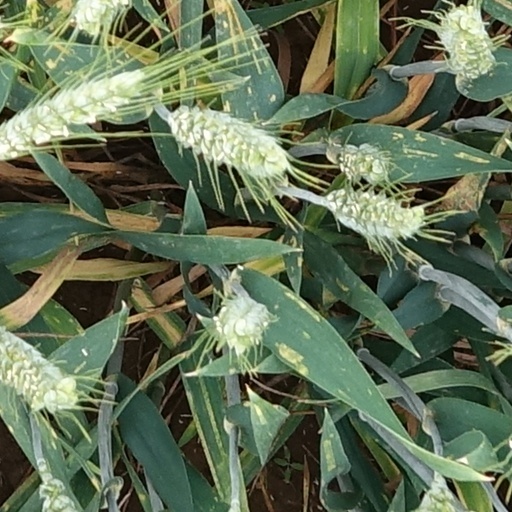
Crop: wheat